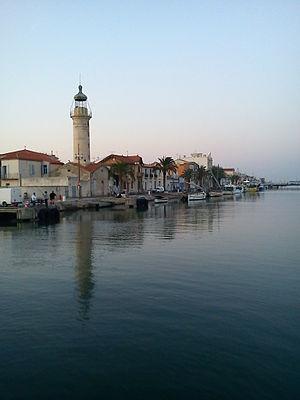
Le grau du roi